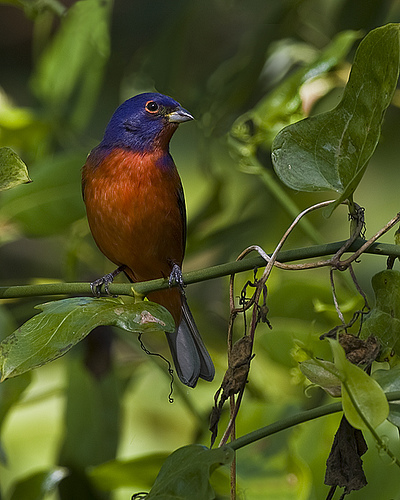
this small bird is beautiful with color, a deep orange body, and purple bluish head.
this bird has a copper body and a blue head, and its eyes are black with a small copper ring.
a small sized bird that has a dark orange belly and a indigo heada small blue and red bird with a tiny gray beak.
brownish orange shiny bird with black head, wings and tail, and an orange eyering.
this bird is vivid blue and red in color with a black beak, and red eye rings.
this beautiful bird has an orange breast and belly with blue head and yellow eyes.
this colorful bird has an orange eyering with a blue crown and red belly
this bird is red with blue and has a long, pointy beak.
this bird has a orange and red breast and a purple colored head
Species: Painted Bunting